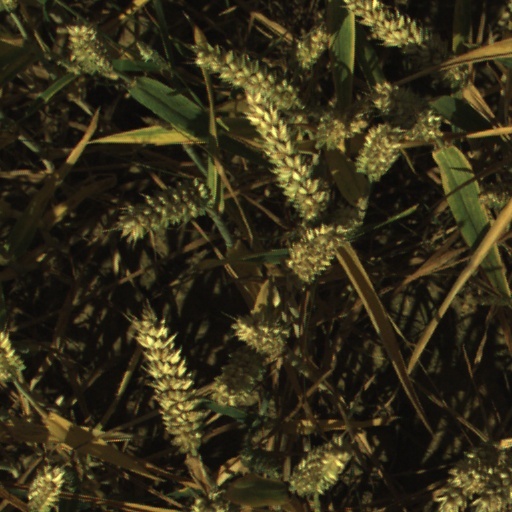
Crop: wheat